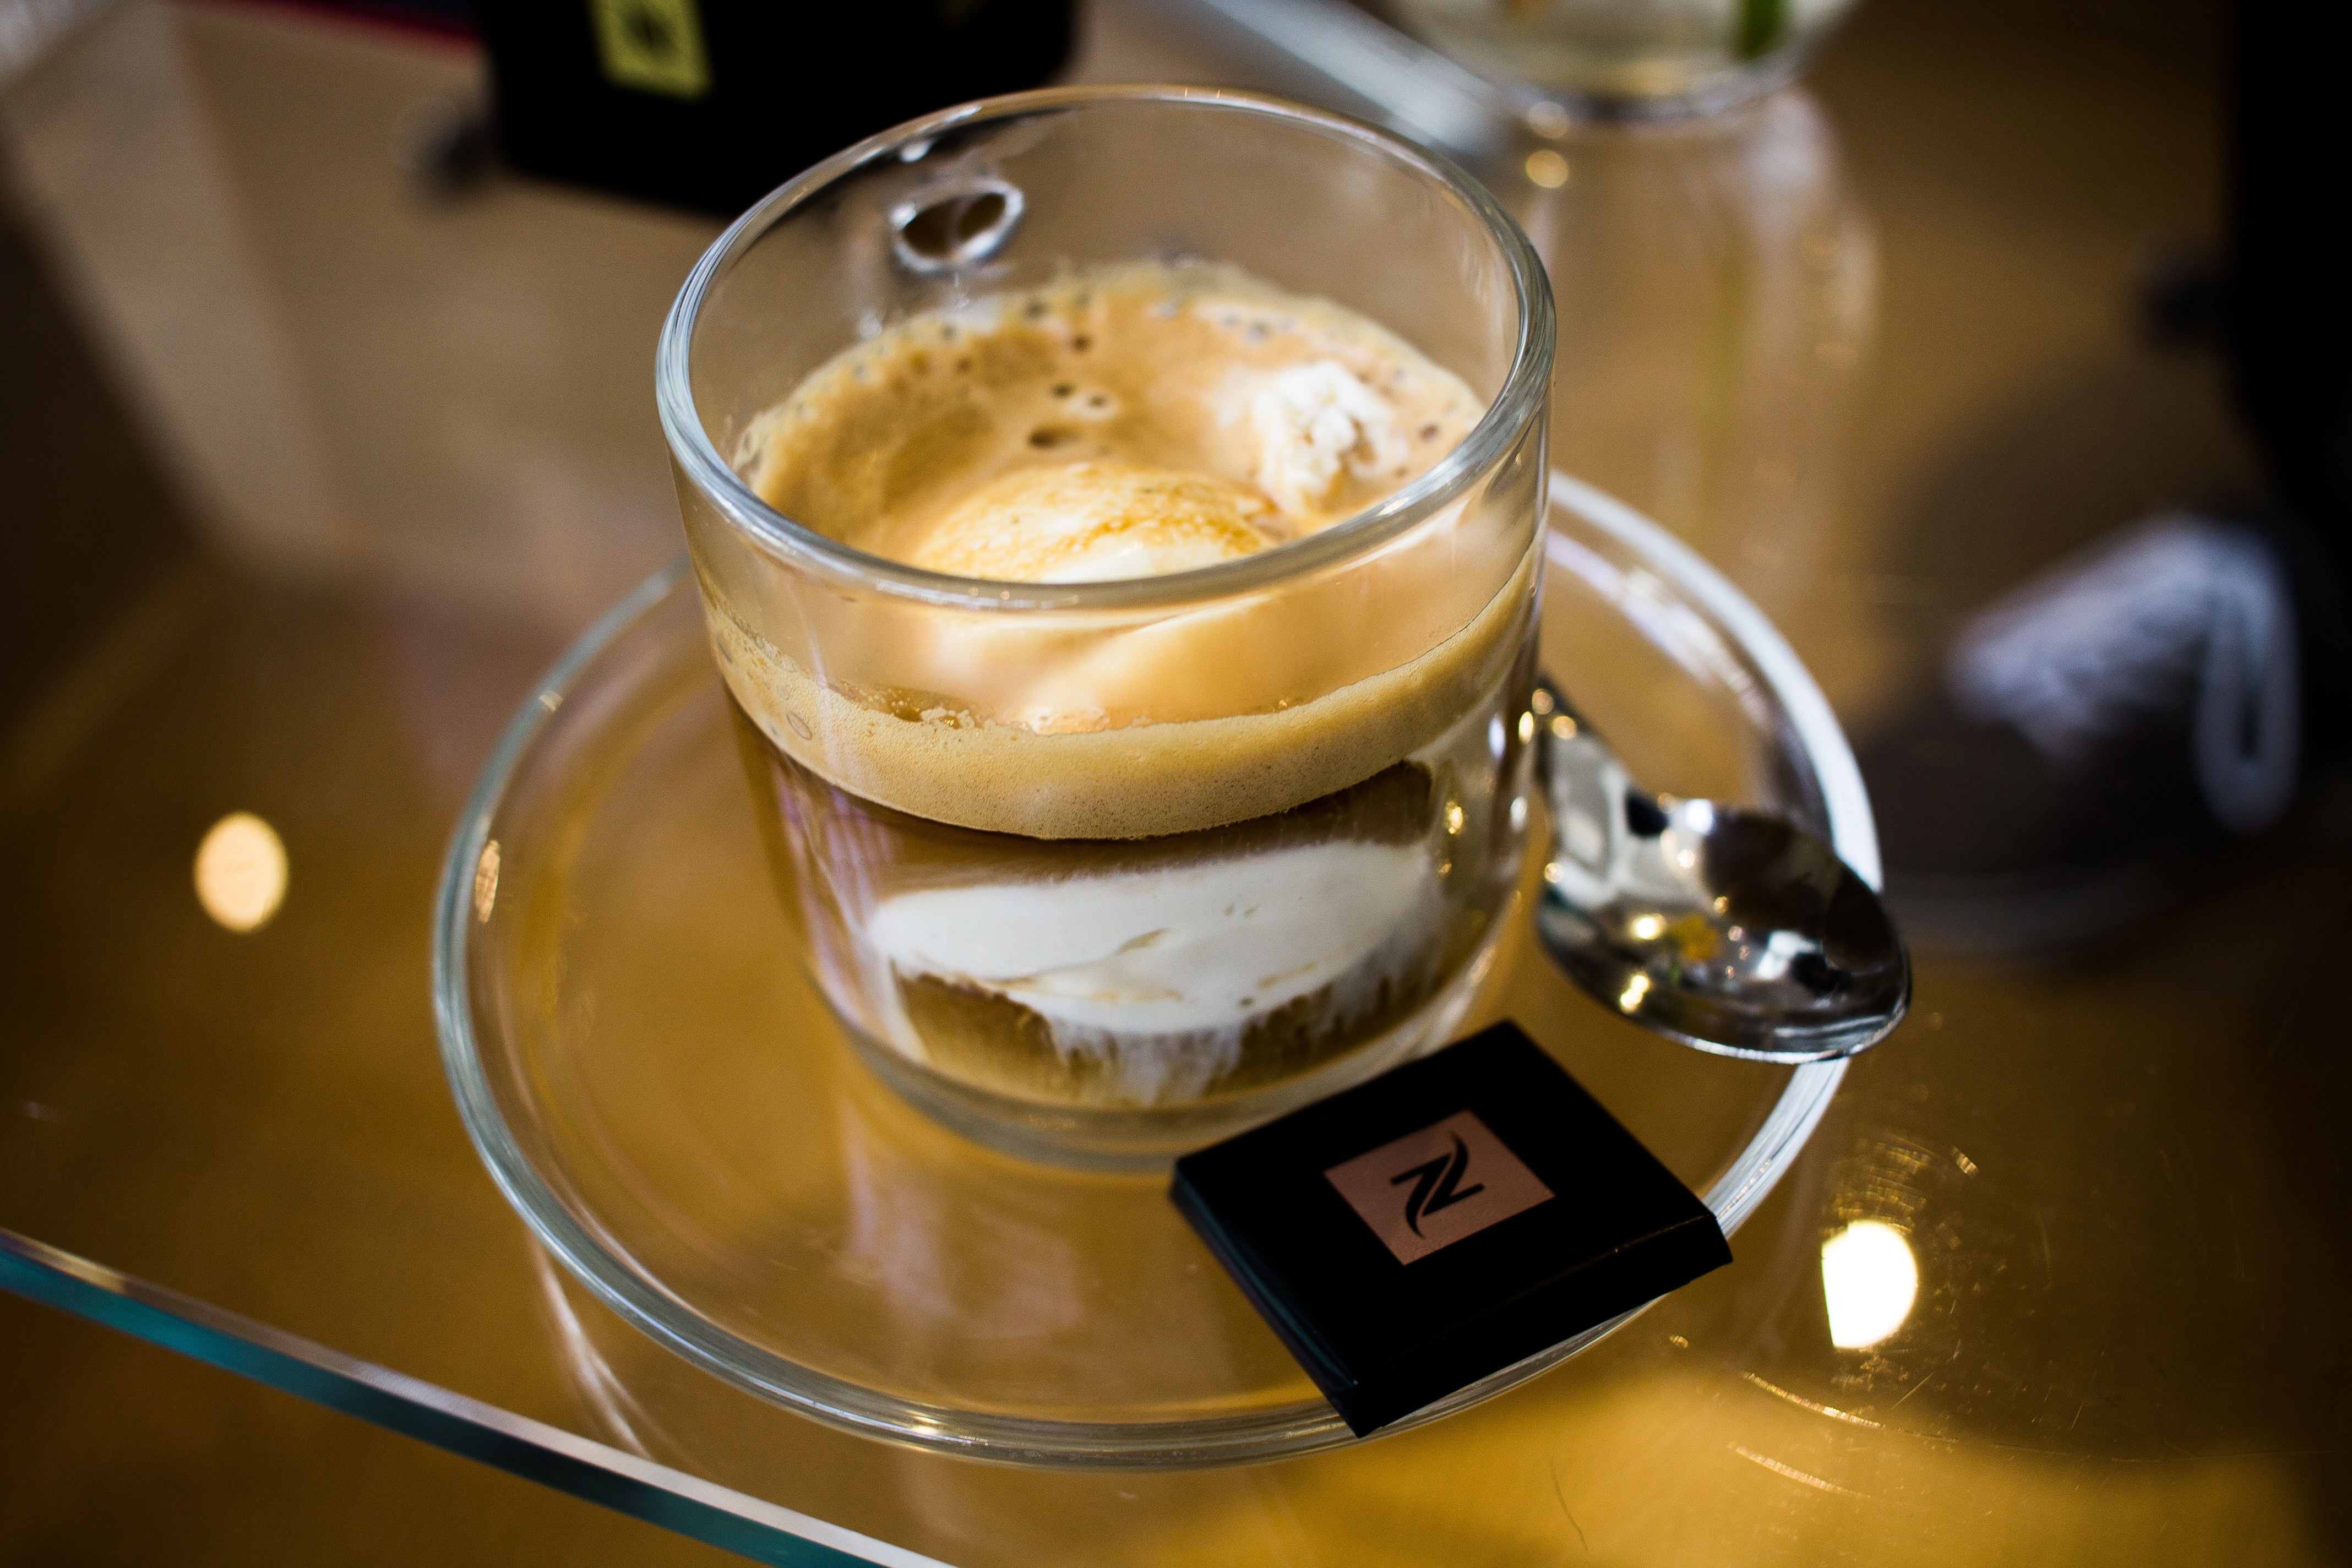
table, cafe, coffee, glass, restaurant, foam, cup, cappuccino, dish, meal, food, saucer, beverage, drink, milk, espresso, mug, dessert, cuisine, caffeine, hot, sweetness, flavor